Bella Donna (1915 film)

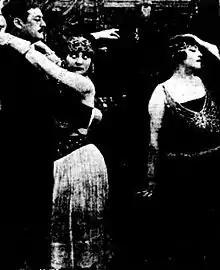
Scene in the film, L to R: Julian L'Estrange, Betty Blythe(uncredited), Pauline Frederick.

Bella Donna is a 1915 American silent drama film produced by Famous Players–Lasky and the Charles Frohman Company, starring Pauline Frederick, and based on the 1912 play "Bella Donna" by James Bernard Fagan adapted from the 1909 novel of the same name by Robert Smythe Hichens.